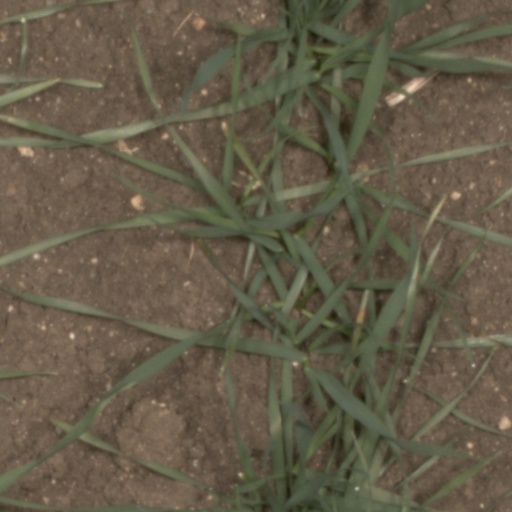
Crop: wheat